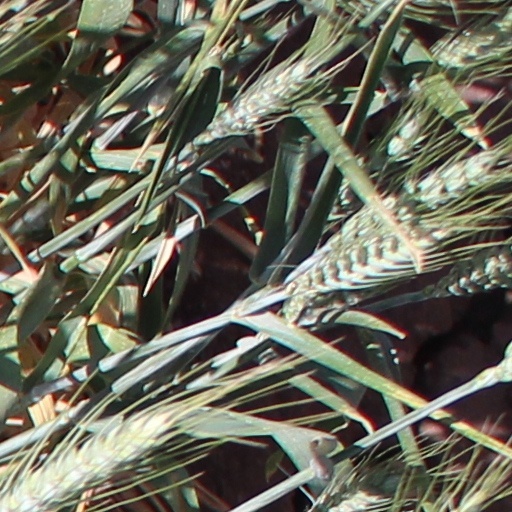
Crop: wheat